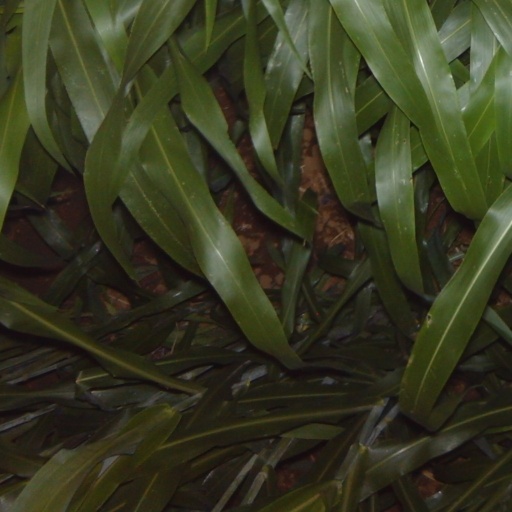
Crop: sorghum